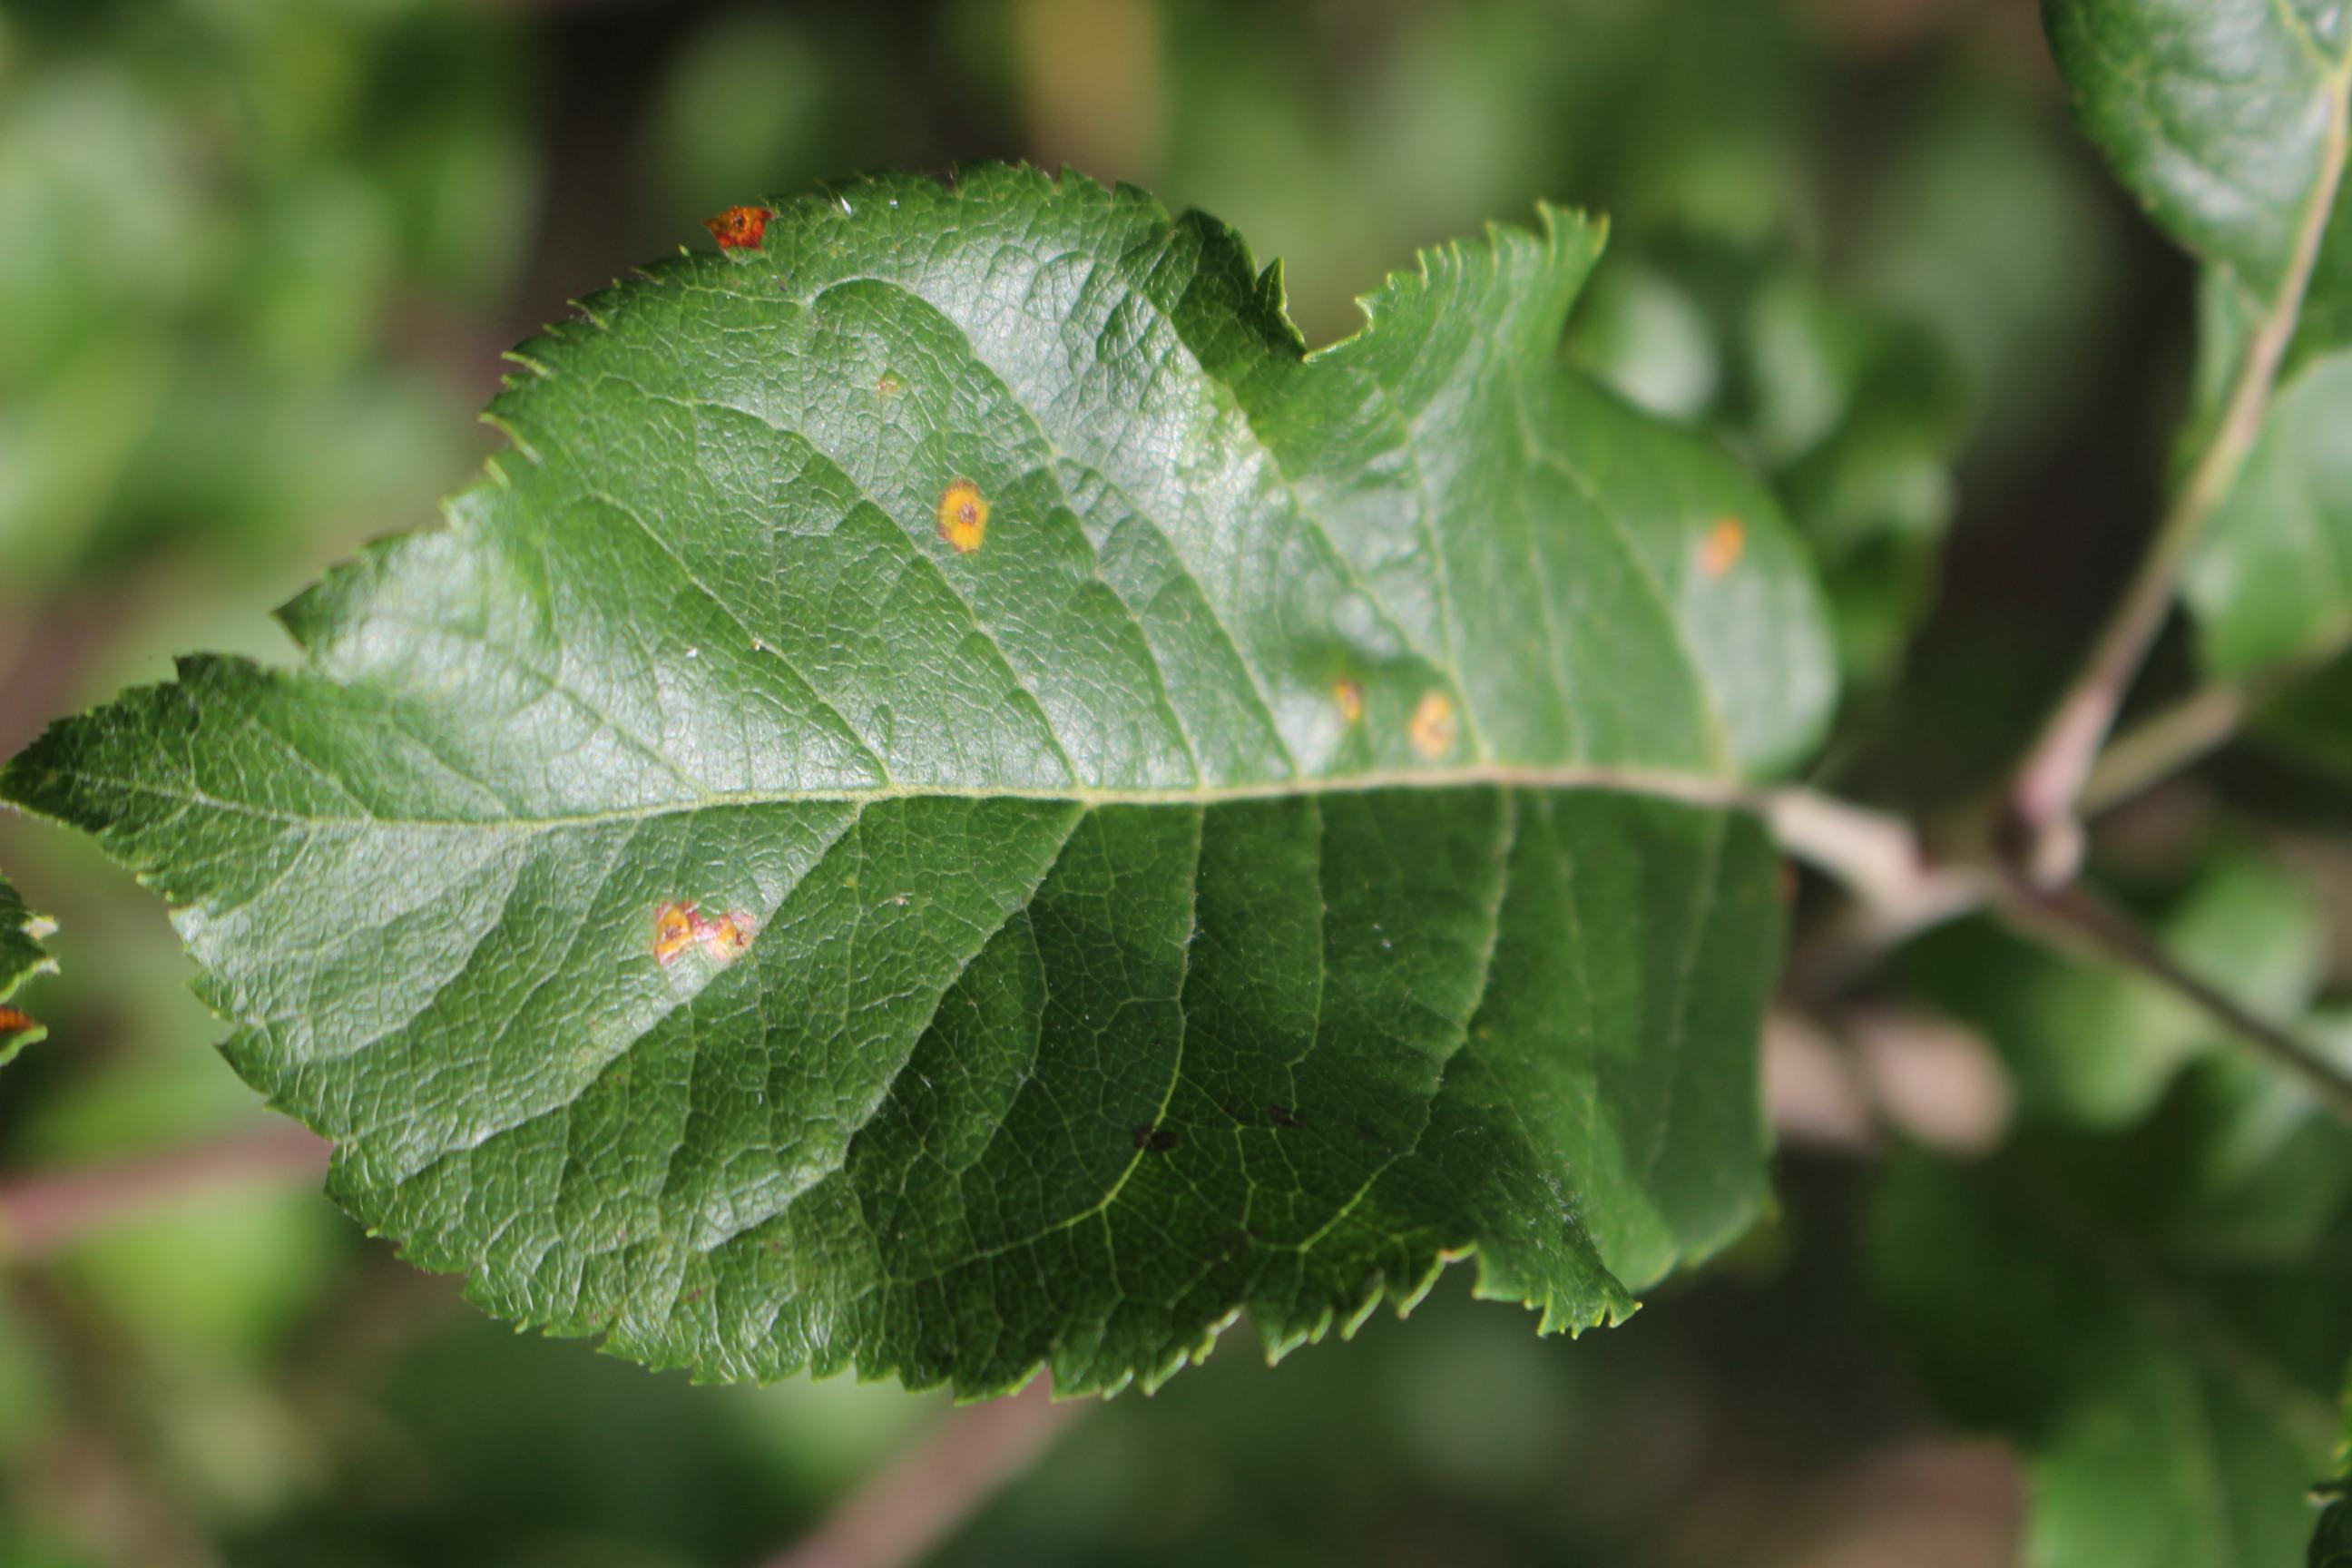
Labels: rust